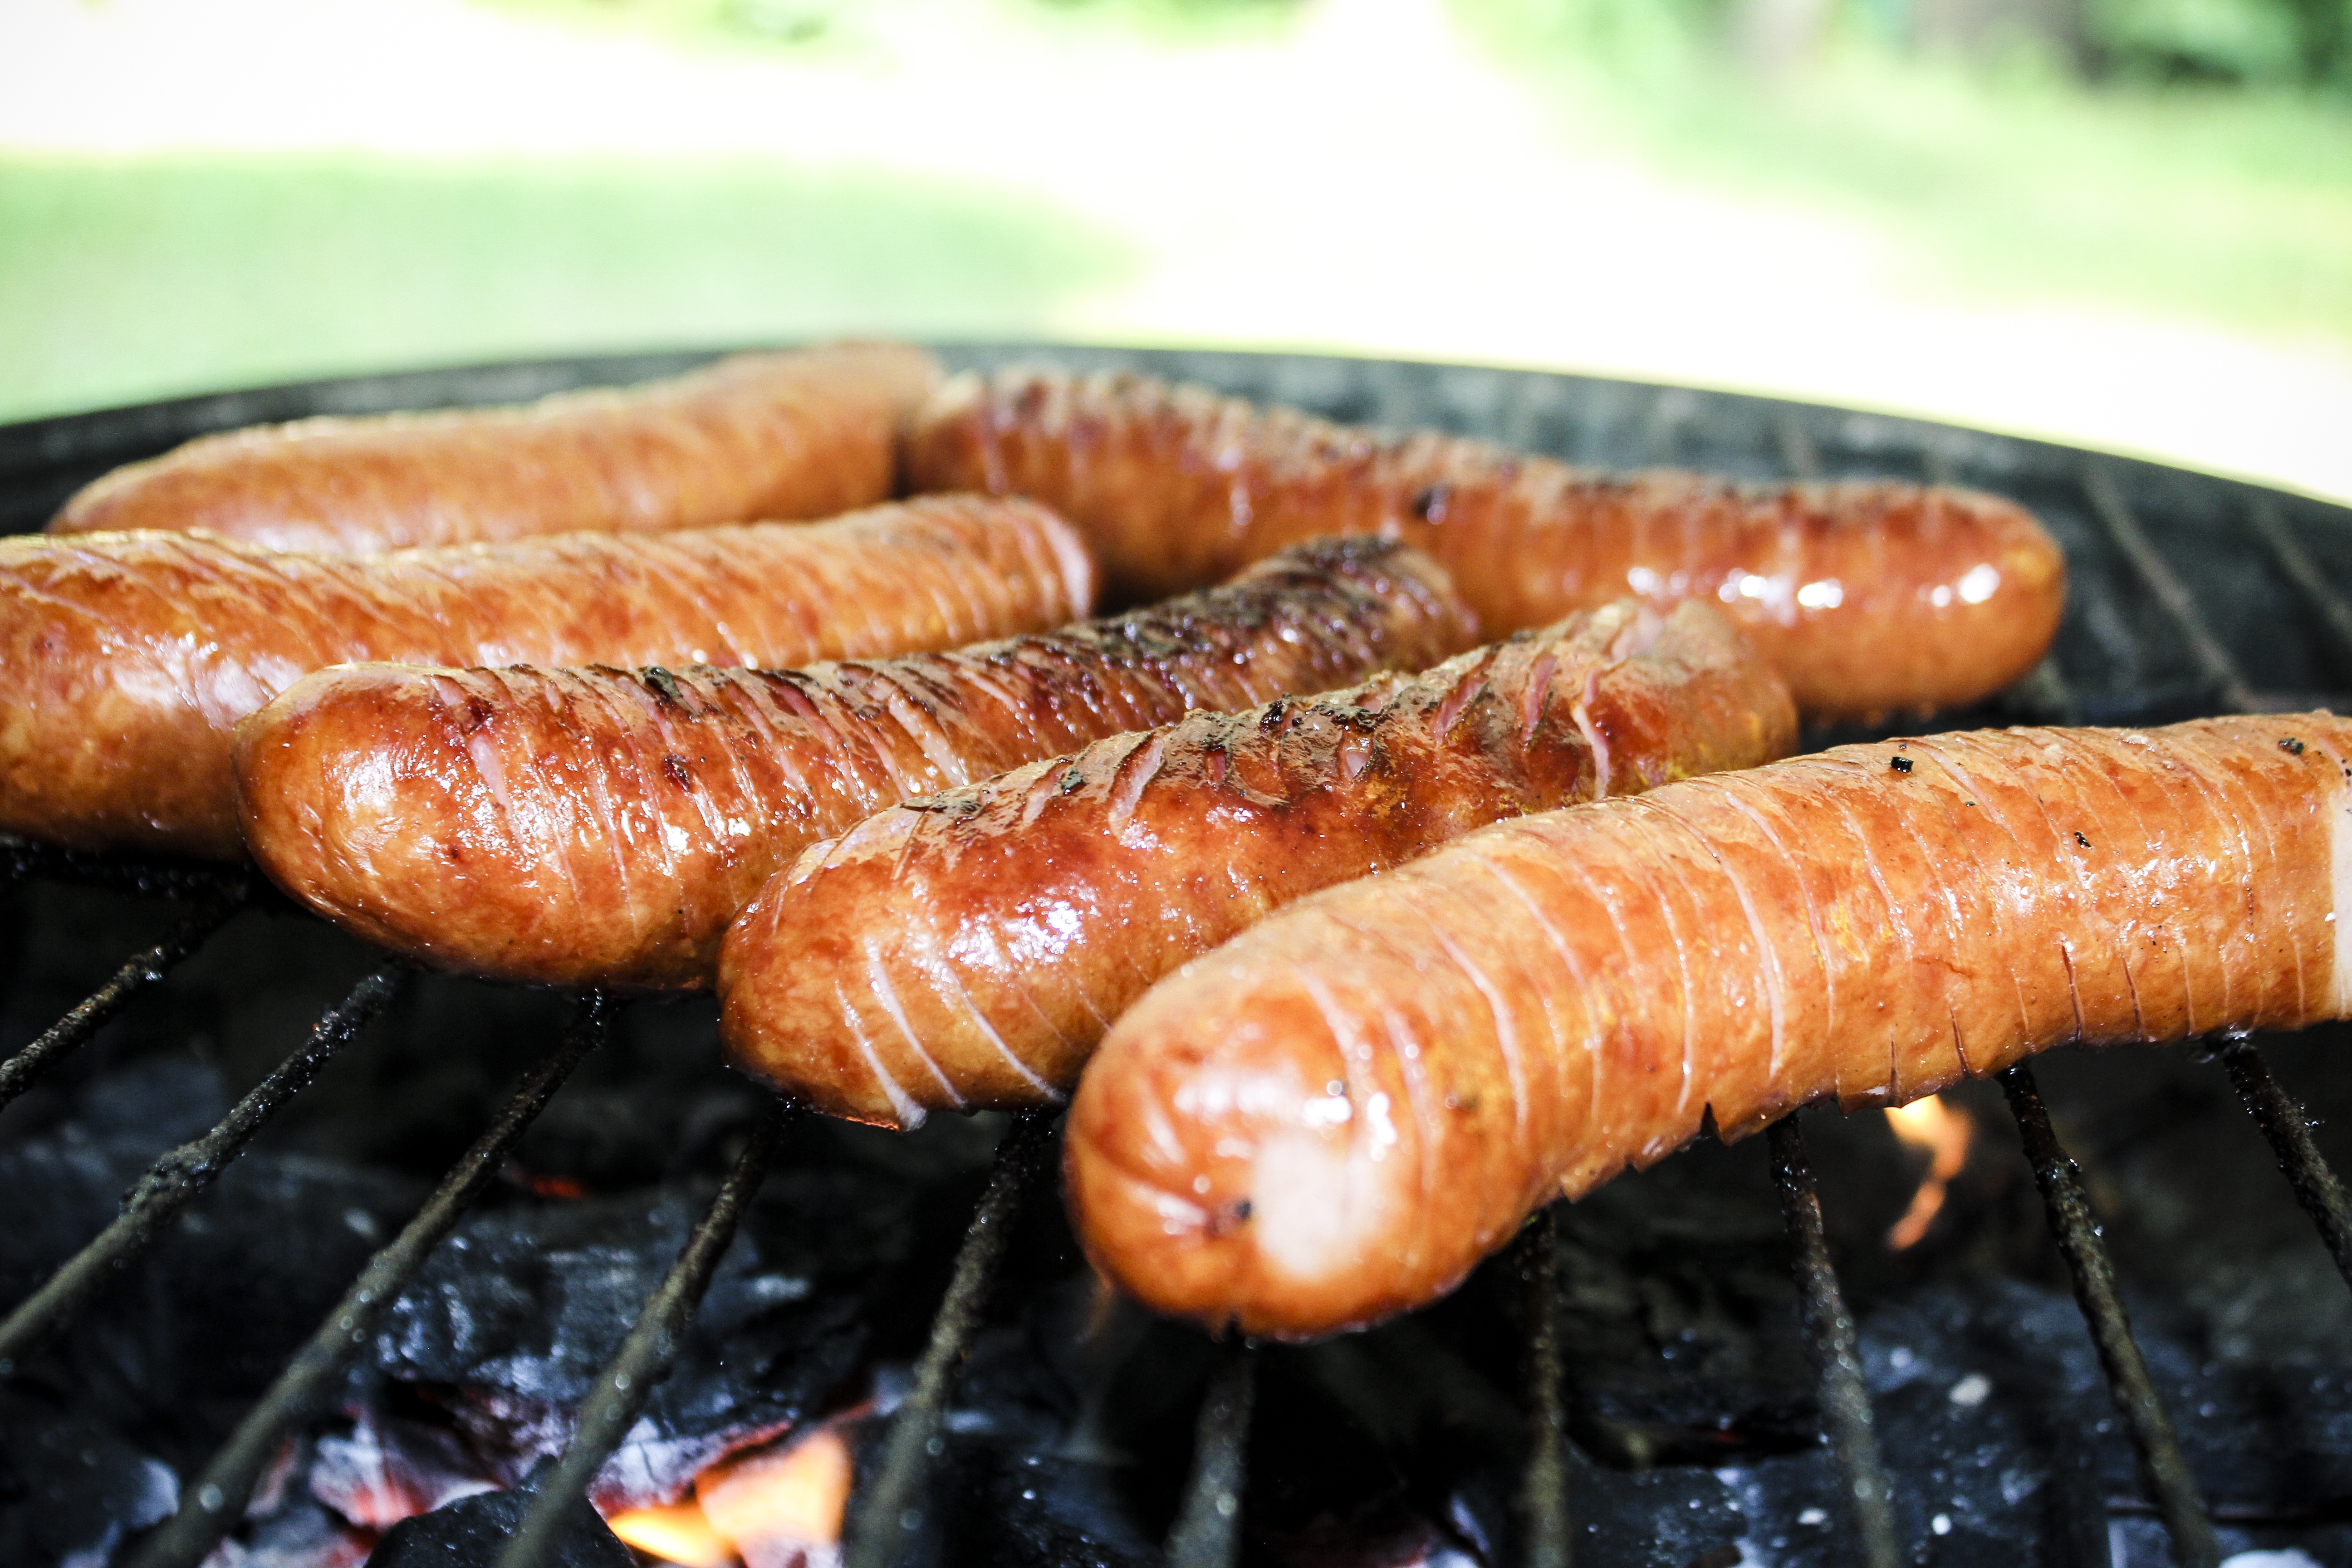
smoke, summer, kindle, dish, food, relax, fire, fish, eat, meat, cuisine, grate, grill, sausage, bake, eating, holidays, hot, chill, coal, bratwurst, grilling, barbecue at the, parched, kielbasa, nice time, kindle grille, to broil